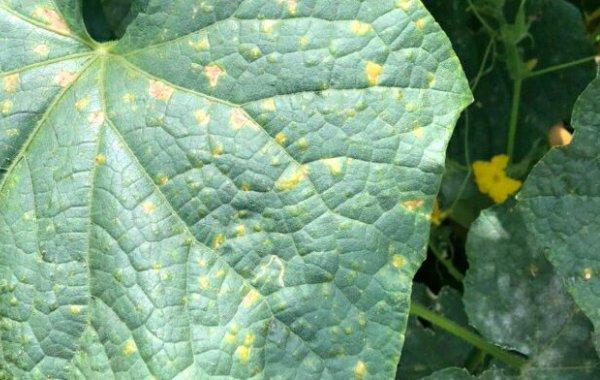
Plant: Cucumber
Disease: cucumber angular leaf spot